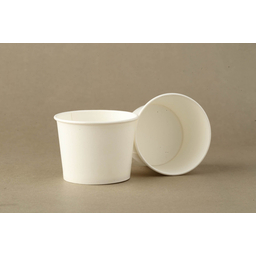
Label: cups